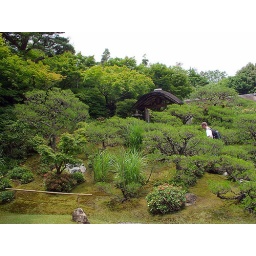
The hill/path approaching the house on the hill in Kyoto.